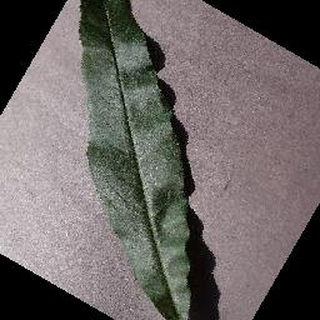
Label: healthy_peach